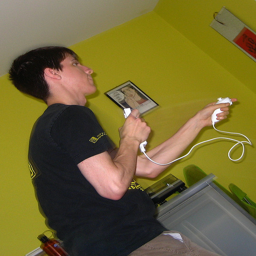
A person standing with video game remotes in hand
A man standing with Wii controllers in his hands.
A boy playing a video game holding a controller.
A person standing holding two wii remotes in his hands.
A man holding a game controller in a yellow living room.